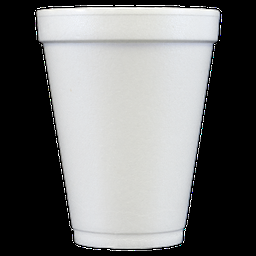
Label: paper